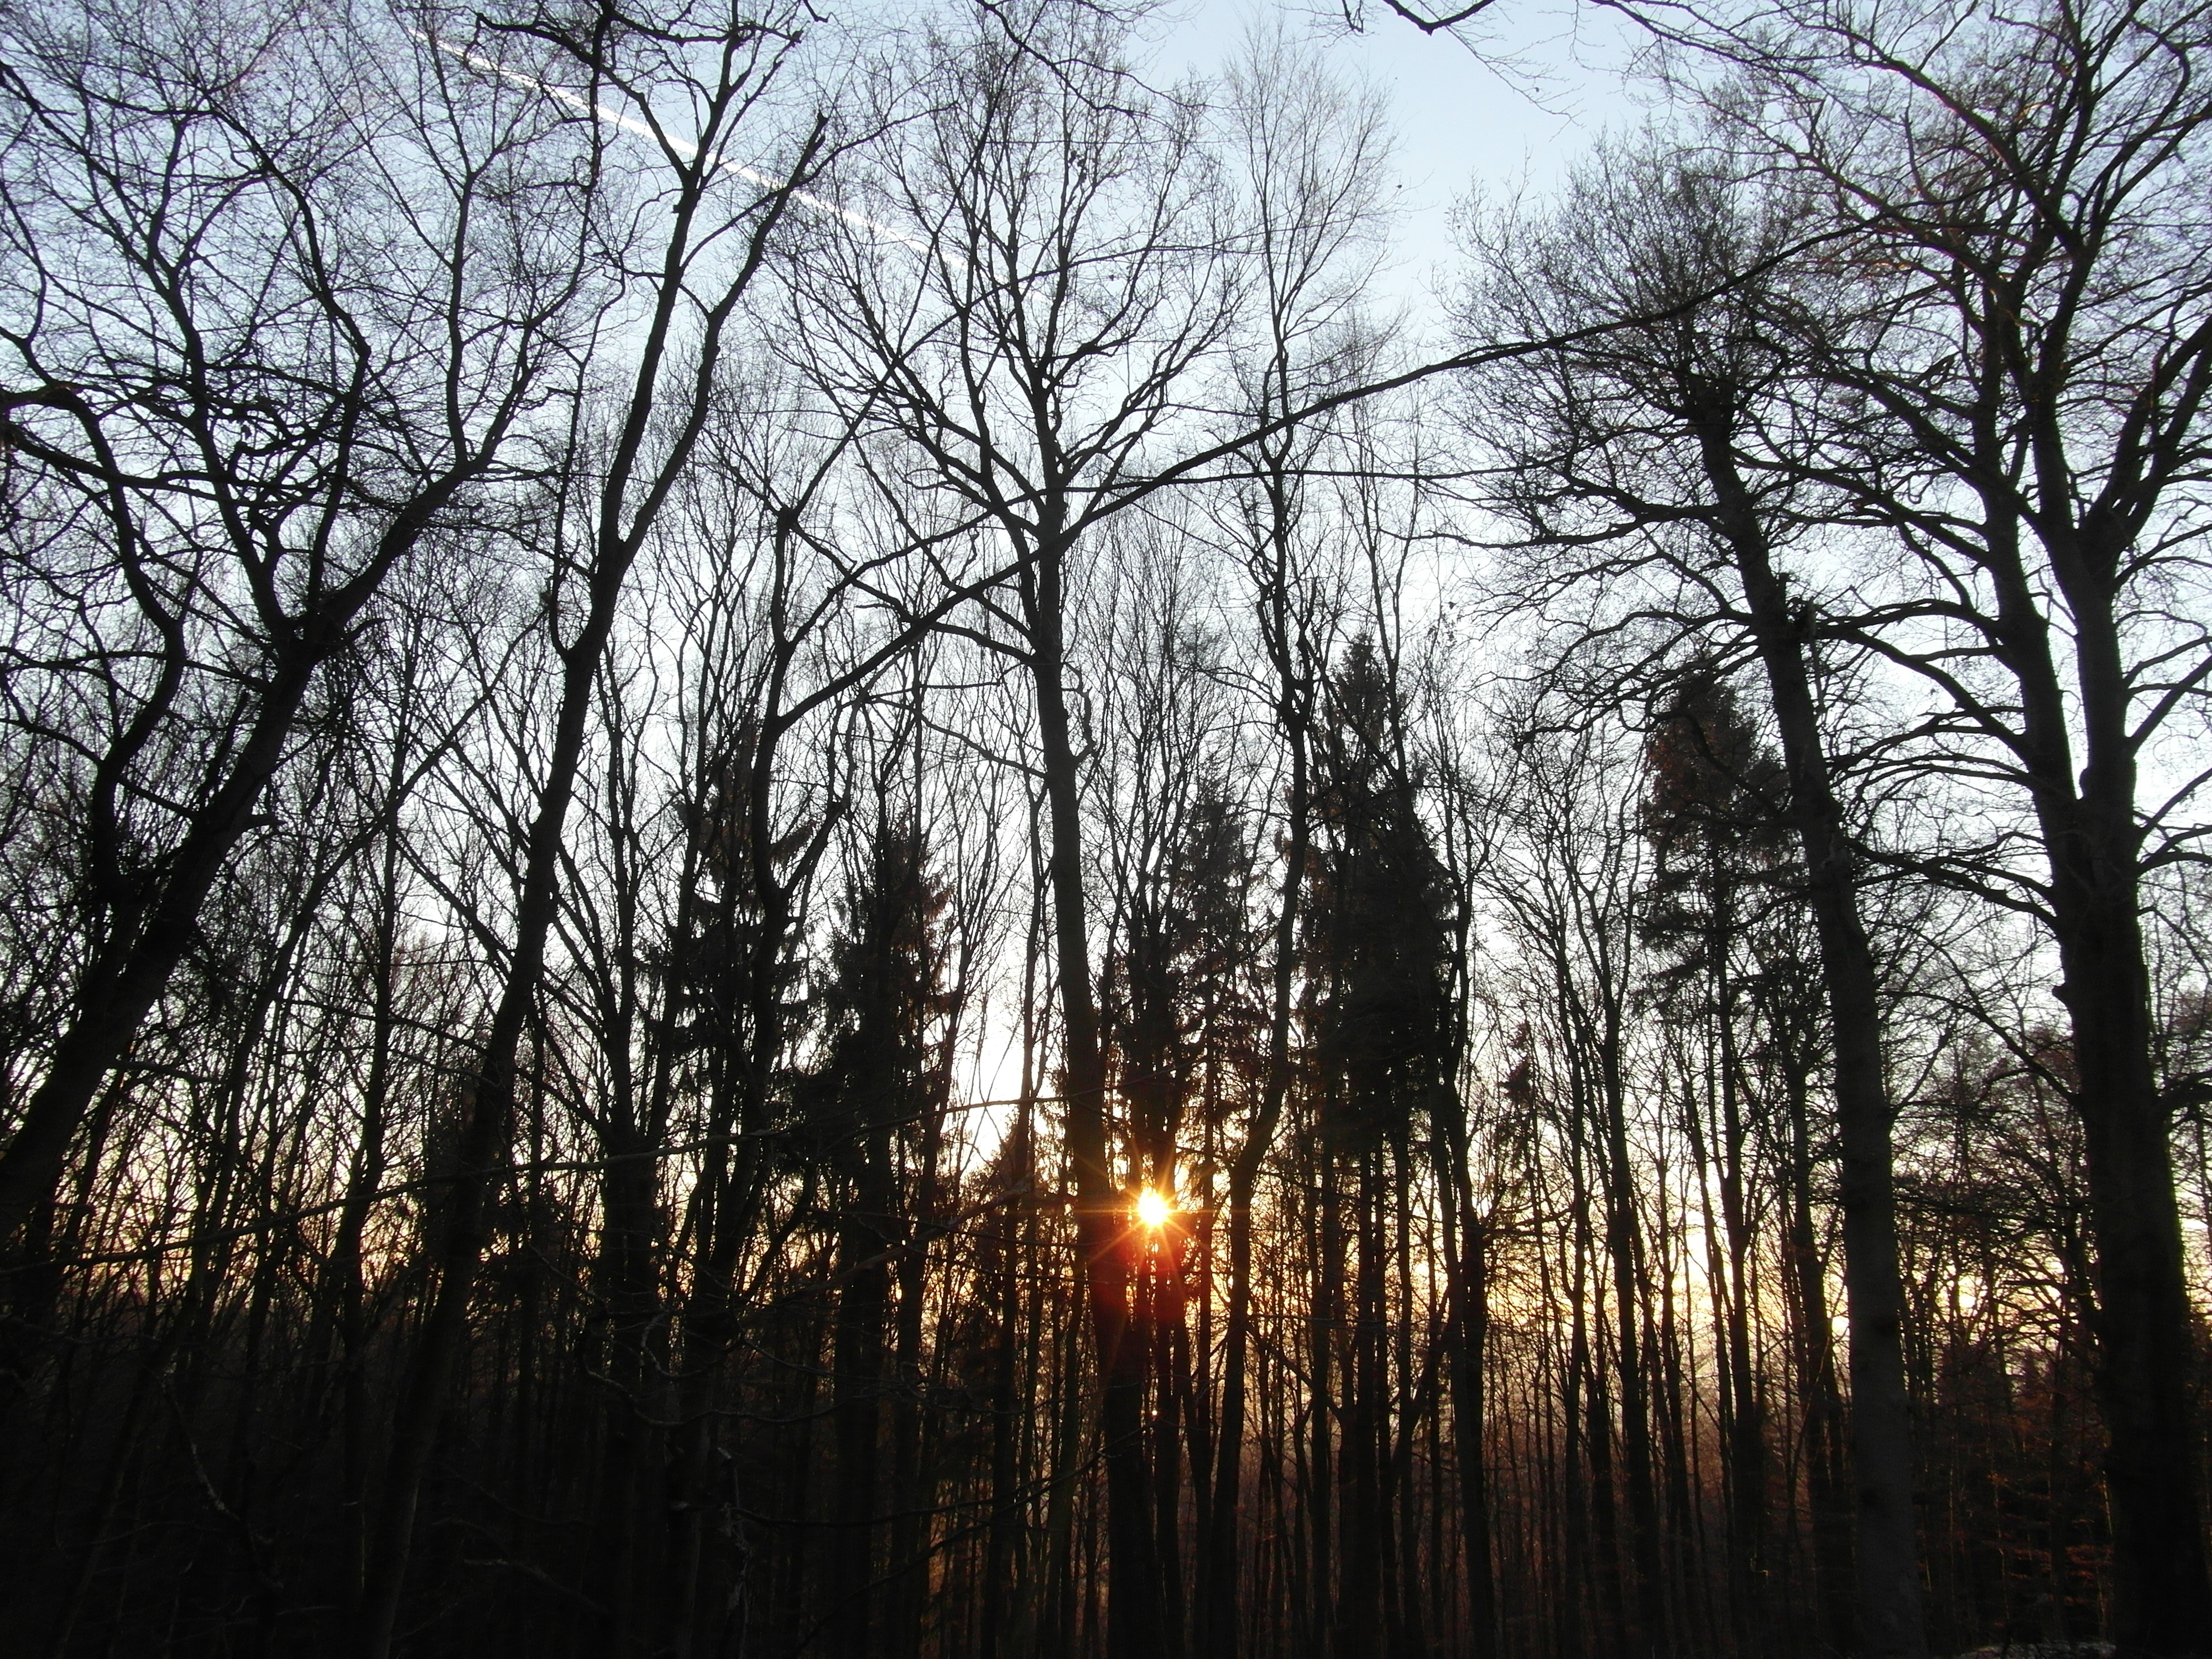
tree, water, nature, forest, branch, winter, plant, sky, sun, sunset, sunlight, morning, leaf, evening, lighting, grove, woodland, abendstimmung, woody plant